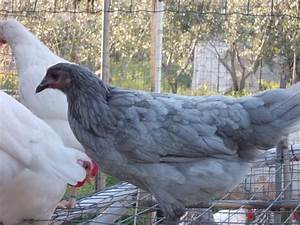
Label: gallina